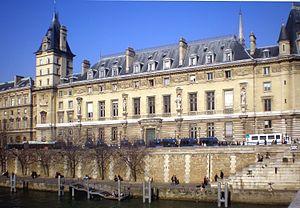
Quai des Orfèvres - Paris I